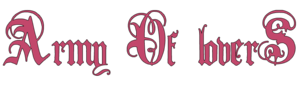
Army of Lovers est un groupe de pop suédois fondé en 1987. La formation au style exubérant avec des costumes créés par Camilla Thulin, est principalement connue pour son titre Crucified en 1991. Certains des clips du groupe furent bannis de MTV et leurs chansons furent à l'origine de controverses relatives aux thèmes religieux et sexuels abordés. Le nom d'Army of Lovers est une référence à un documentaire réalisé par Rosa von Praunheim inspiré du bataillon sacré.